Diving cylinder

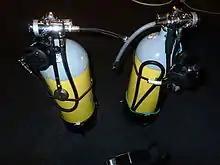
A pair of cylinders showing the regulators set up for sidemount diving. Each regulator has a short low-pressure inflator hose projecting towards where the diver's body would be, and the DV hoses are stowed under bungees. The submersible pressure gauges are on short hoses aligned with the cylinder axes.

Side-mount cylinders are cylinders clipped to the harness at the diver's sides which carry bottom gas when the diver does not carry back-mount cylinders. They may be used in conjunction with other side-mounted stage, travel and/or decompression cylinders where necessary. Skilled side-mount divers may carry as many as three cylinders on each side. This configuration was developed for access through tight restrictions in caves. Side mounting is primarily used for technical diving, but is also sometimes used for recreational diving, when a single cylinder may be carried, complete with secondary second stage (octopus) regulator, in a configuration sometimes referred to as monkey diving.